Greece–India relations

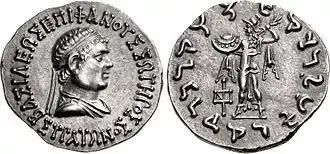

In Greek Anthology, India and Indians are mentioned on many occasions. In Sophocles' play "Antigone", Creon mentions the gold of India. The satirist Lucian wrote that Indians get drunk very easily with wine and they get worse than any Greek or Roman would be.